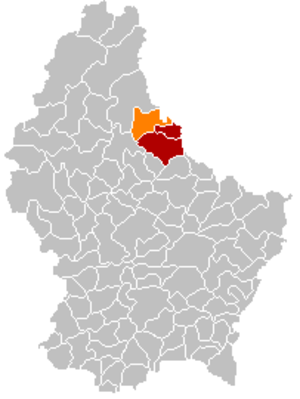
Putscheid
Putscheids placering i Luxembourg
Putscheid er en kommune og et byområde i Luxembourg. Kommunen, som har et areal på 27,13 km², ligger i kantonen Vianden i distriktet Diekirch. I 2005 havde kommunen 824 indbyggere.